Étude Op. 10, No. 9 (Chopin)

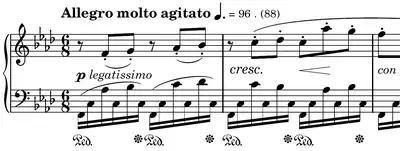
Étude Op. 10, No. 9 incipit

Étude Op. 10, No. 9, in F minor, is a technical study composed by Frédéric Chopin in 1829. This étude is part of the twelve studies which belong to Op. 10. It is widely regarded as a good left hand étude because it promotes flexibility in the wrists and fingers.